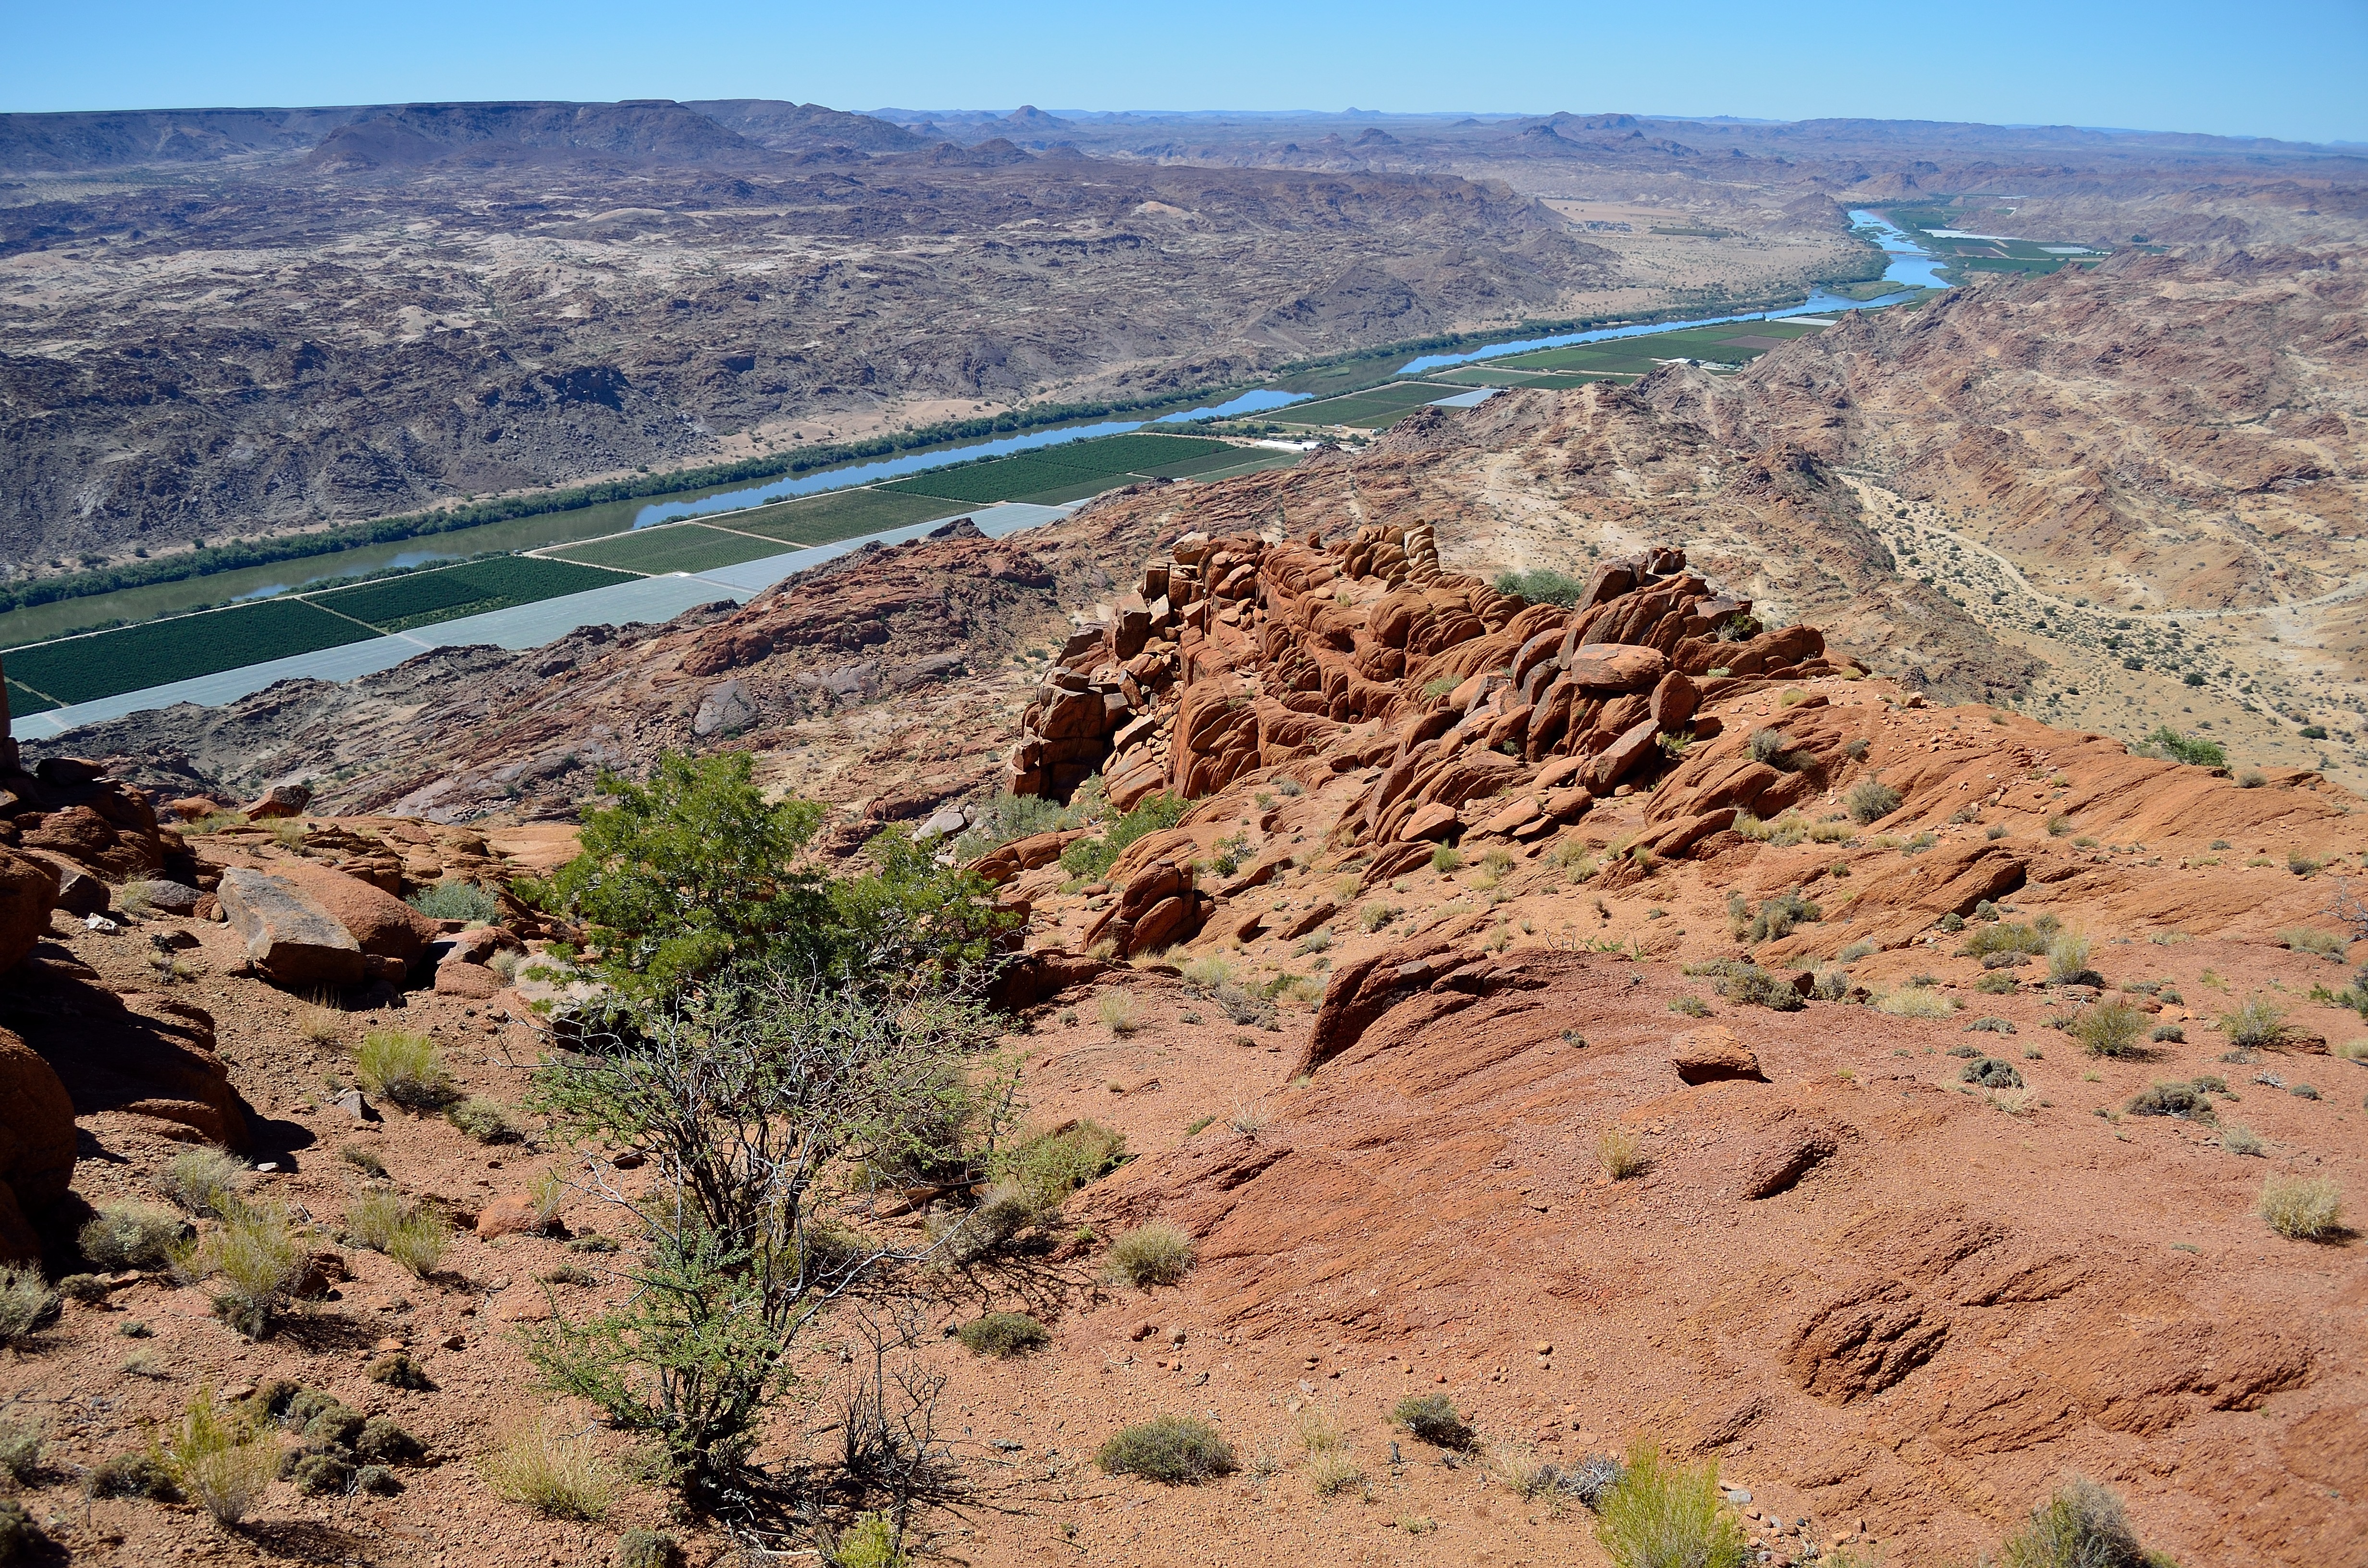
landscape, sea, coast, nature, rock, wilderness, mountain, shore, adventure, river, cliff, natural, scenery, bay, soil, terrain, outside, geology, plateau, ecosystem, cape, wadi, landform, aerial photography, karoo, red earth, natural environment, geographical feature, orange river